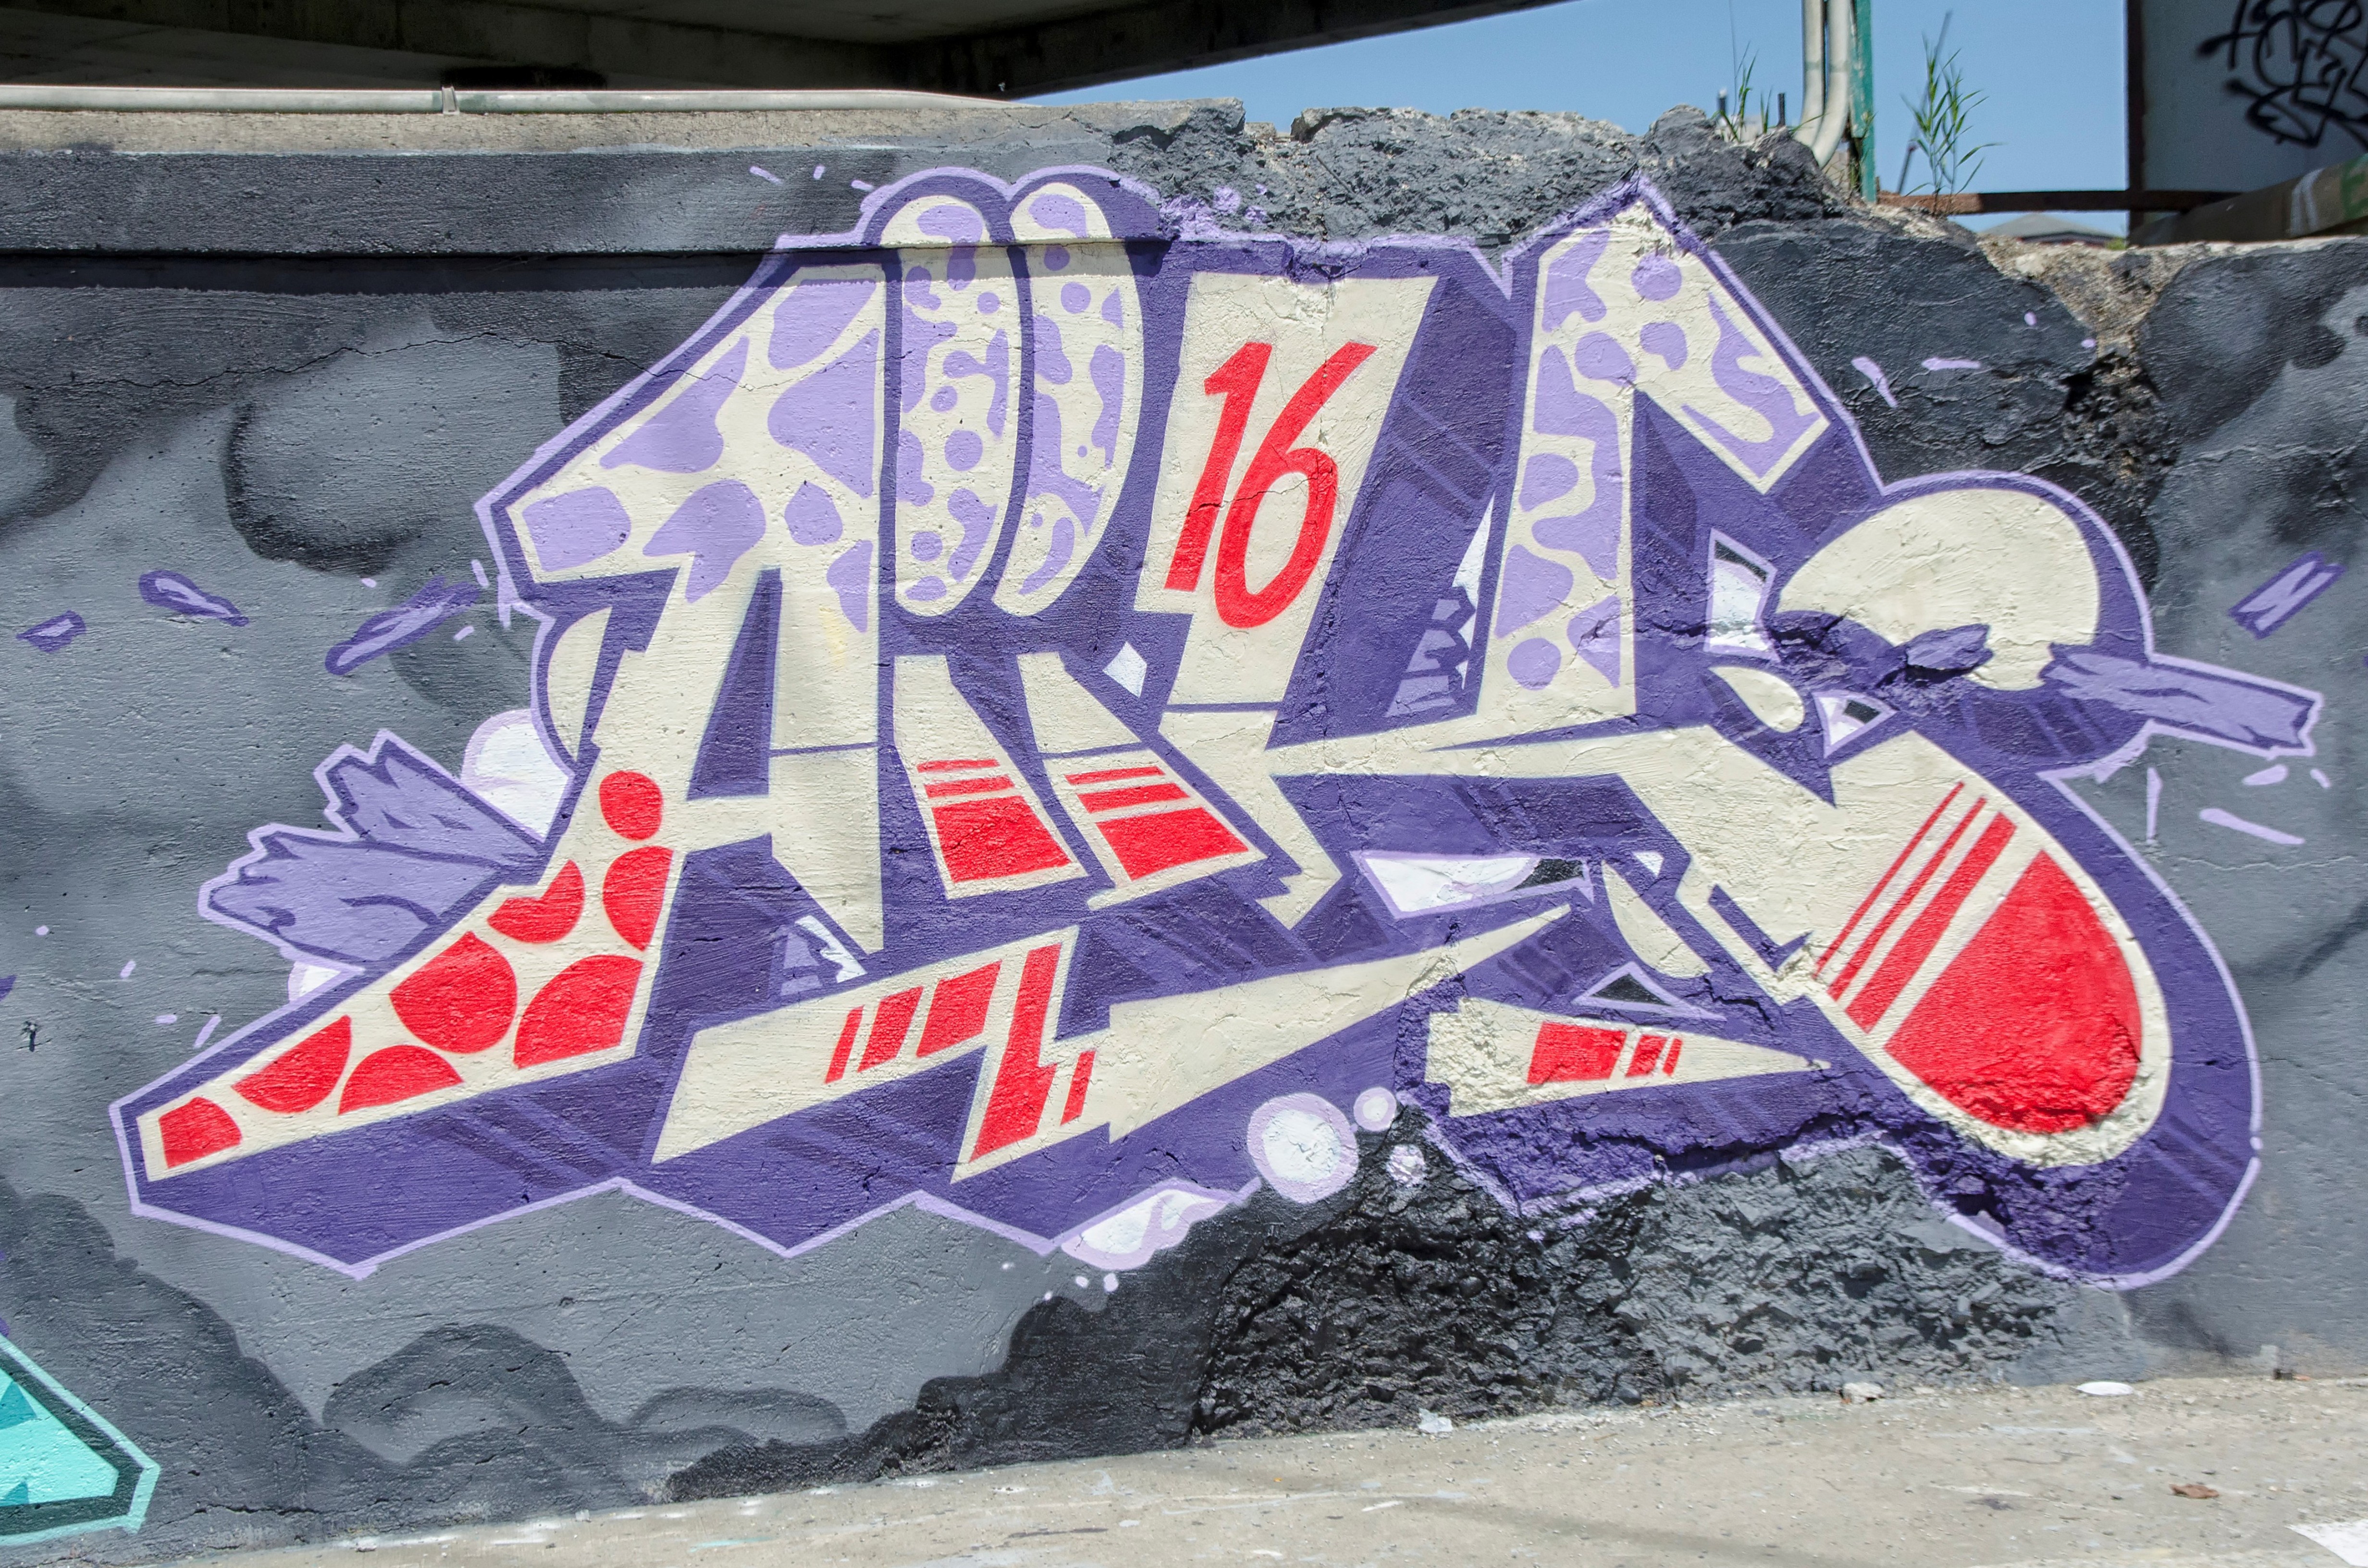
graffiti, street art, art, canada, mural, quebec, sherbrooke